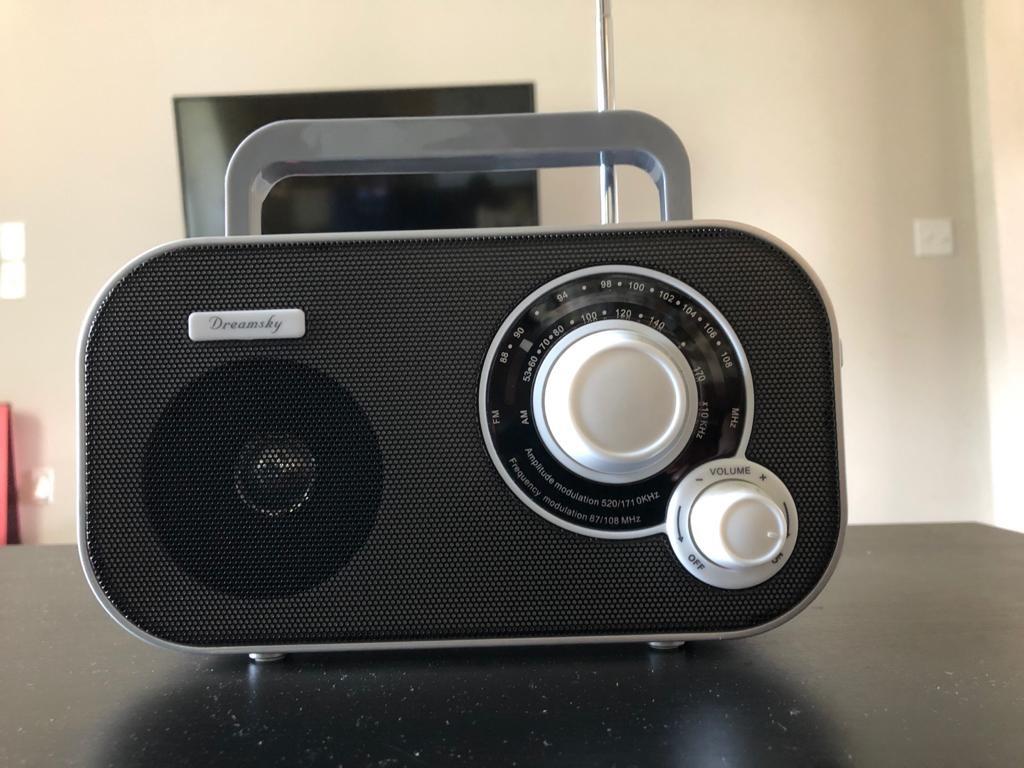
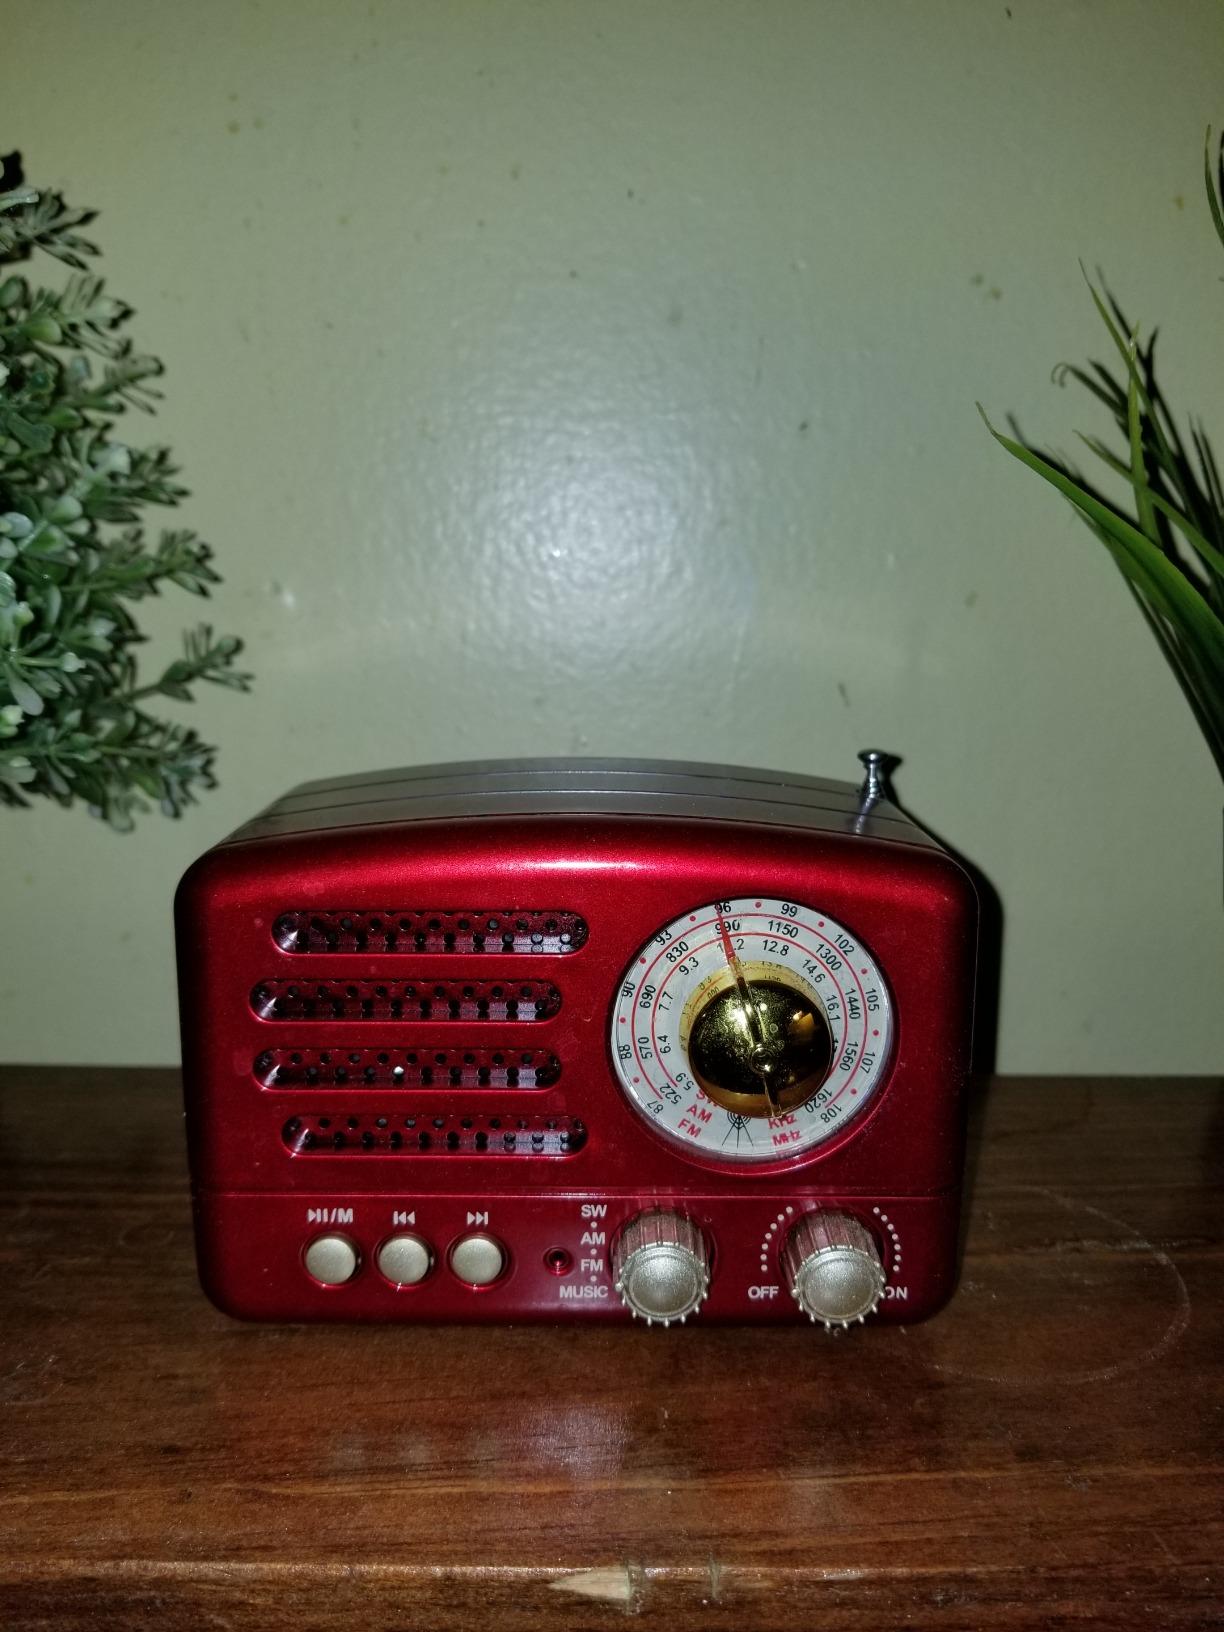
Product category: radio
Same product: no